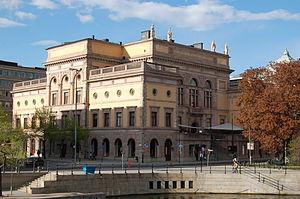
Klara est le nom d'un quartier du centre-ville de Stockholm qui constituait autrefois une paroisse baptisée elle-même Klara. On y trouve encore aujourd'hui l'église Sainte-Claire. Le terme Klara, qui est resté associé à la partie sud de Norrmalm jusqu'à sa modernisation lors du redéveloppement de Norrmalm, est tombé en désuétude, on lui préfère souvent aujourd'hui le nom de Stockholms city.